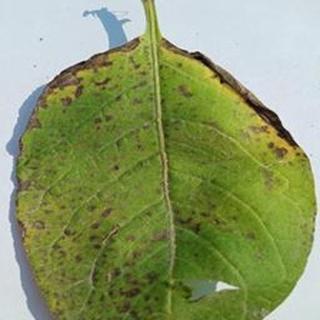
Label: potato_early_blight